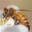
Label: bee